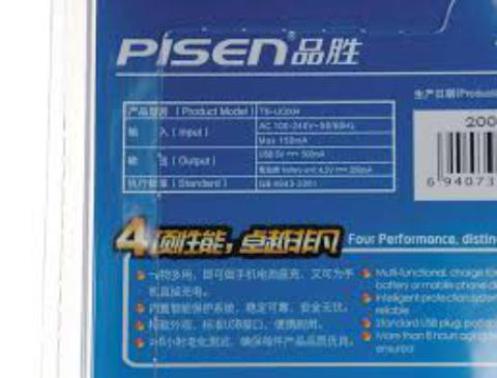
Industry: Electronic